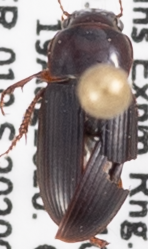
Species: Harpalus desertus
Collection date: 2020-08-19
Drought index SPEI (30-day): -1.186
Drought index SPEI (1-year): -0.84
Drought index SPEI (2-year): -0.272